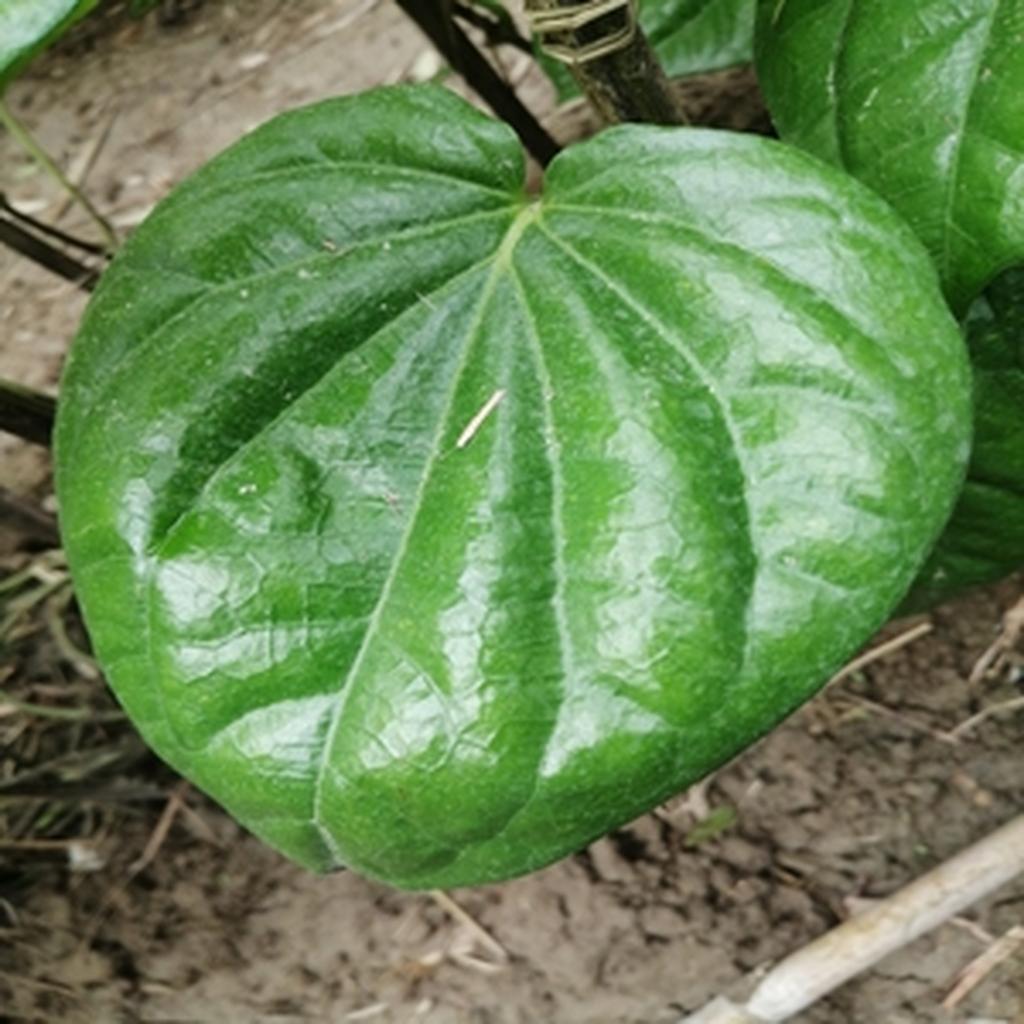
Label: Healthy_Leaf